History of Poland

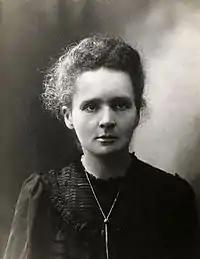
Marie Curie, discoverer of radioactive elements

The increasingly repressive policies of the partitioning powers led to resistance movements in partitioned Poland, and in 1830 Polish patriots staged the November Uprising. This revolt developed into a full-scale war with Russia, but the leadership was taken over by Polish conservatives who were reluctant to challenge the empire and hostile to broadening the independence movement's social base through measures such as land reform. Despite the significant resources mobilized, a series of errors by several successive chief commanders appointed by the insurgent Polish National Government led to the defeat of its forces by the Russian army in 1831. Congress Poland lost its constitution and military, but formally remained a separate administrative unit within the Russian Empire.